Terry Holdbrooks

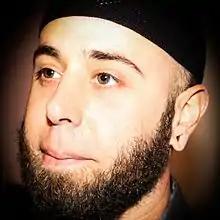

Terry Colin Holdbrooks Jr. (July 7, 1983) is an American soldier who worked as a guard at Guantanamo Bay detention camp (GTMO) from 2003 to 2004, where he converted to Islam six months into the job. After converting to Islam, he changed his name to Mustafa Abdullah. He left GTMO in 2004 and afterwards became an advocate for Guantanamo detainees, having called for the closing of GTMO.